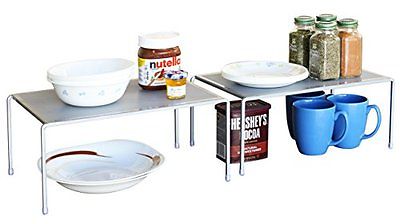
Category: cabinet